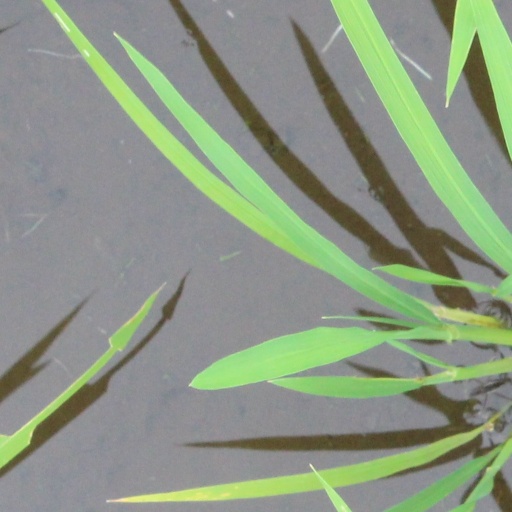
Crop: rice